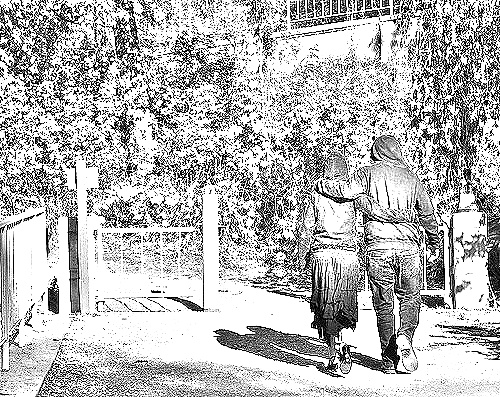
Portrait style: Sketch Portrait